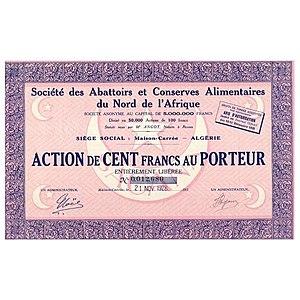
Bon d'action de 100 francs au porteur émis par la SACANA à Maison-Carrée, en 1928.
El-Harrach est une localité dans la banlieue d'Alger en Algérie. Simple lieu-dit sur la route d'Alger jusqu'au milieu du XIXᵉ siècle, cette localité devient la 12ᵉ ville d'Algérie au début des années 1950, avant d'être absorbée par la ville d'Alger à laquelle elle est rattachée administrativement en 1959 en tant qu'arrondissement. Le territoire historique d'El-Harrach est aujourd'hui partagé entre plusieurs communes de la wilaya d'Alger et certains de ses faubourgs constituent encore certains des quartiers les plus populaires et populeux de la capitale algérienne.